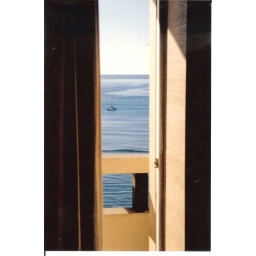
looking out my room at boat in the ocean